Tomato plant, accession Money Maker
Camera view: bottom (45 deg); turntable rotation: 330 degrees
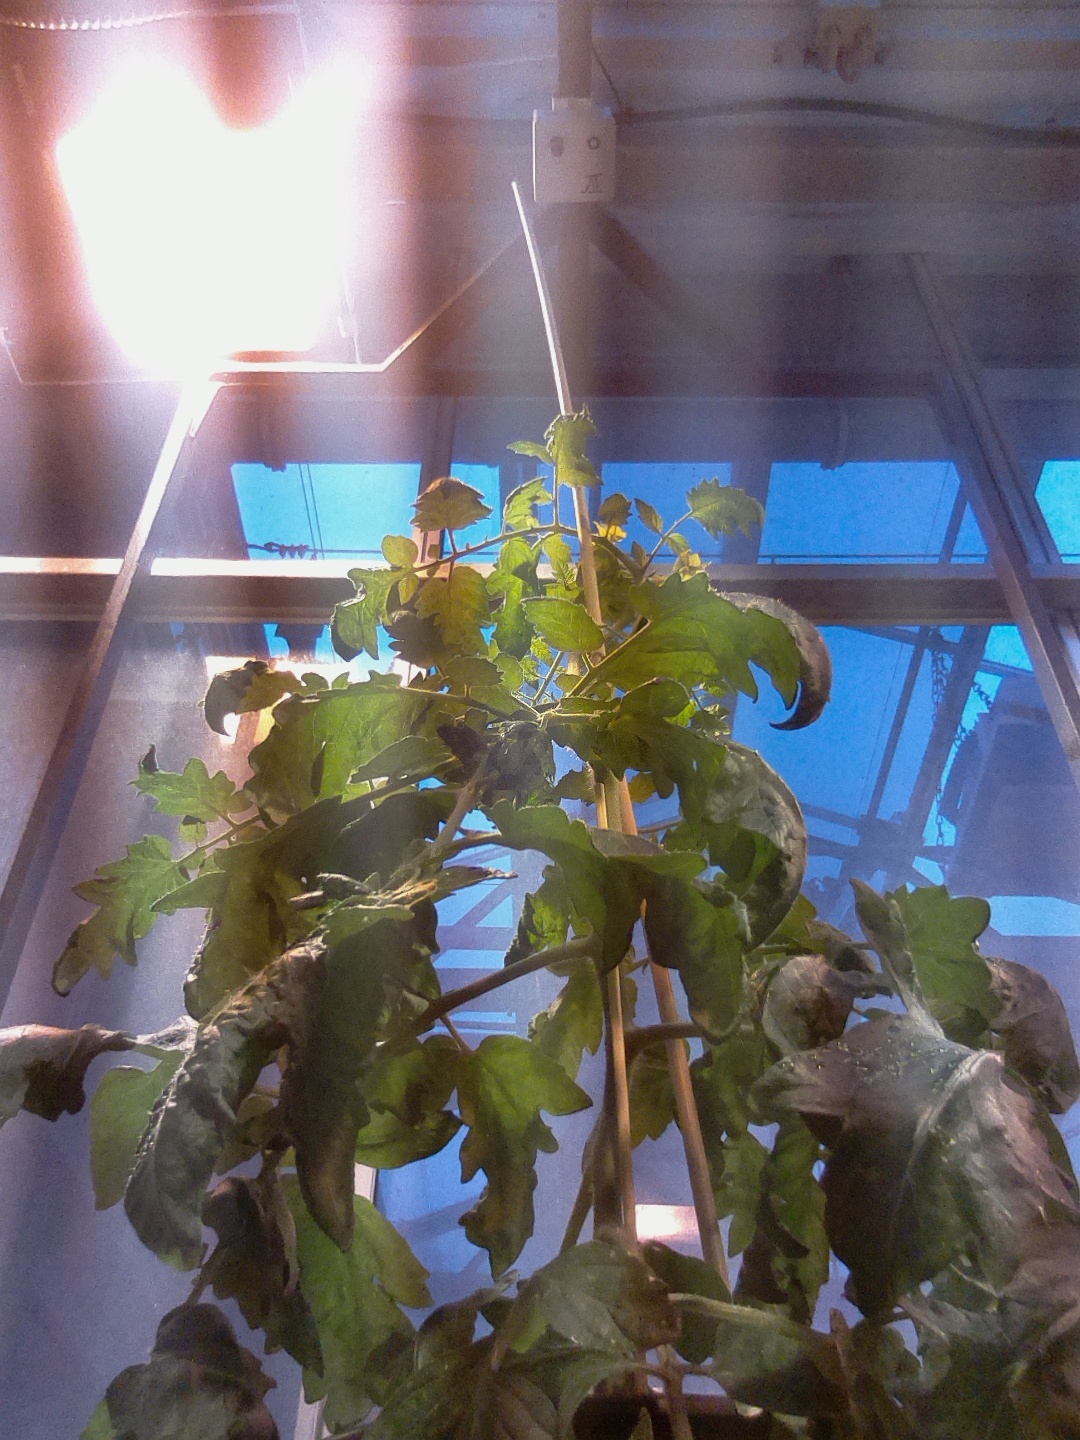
BBCH growth stage 68: Full flowering, 80%-90% of flowers open, more petals falling